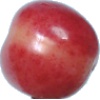
Label: Cherry Rainier 1